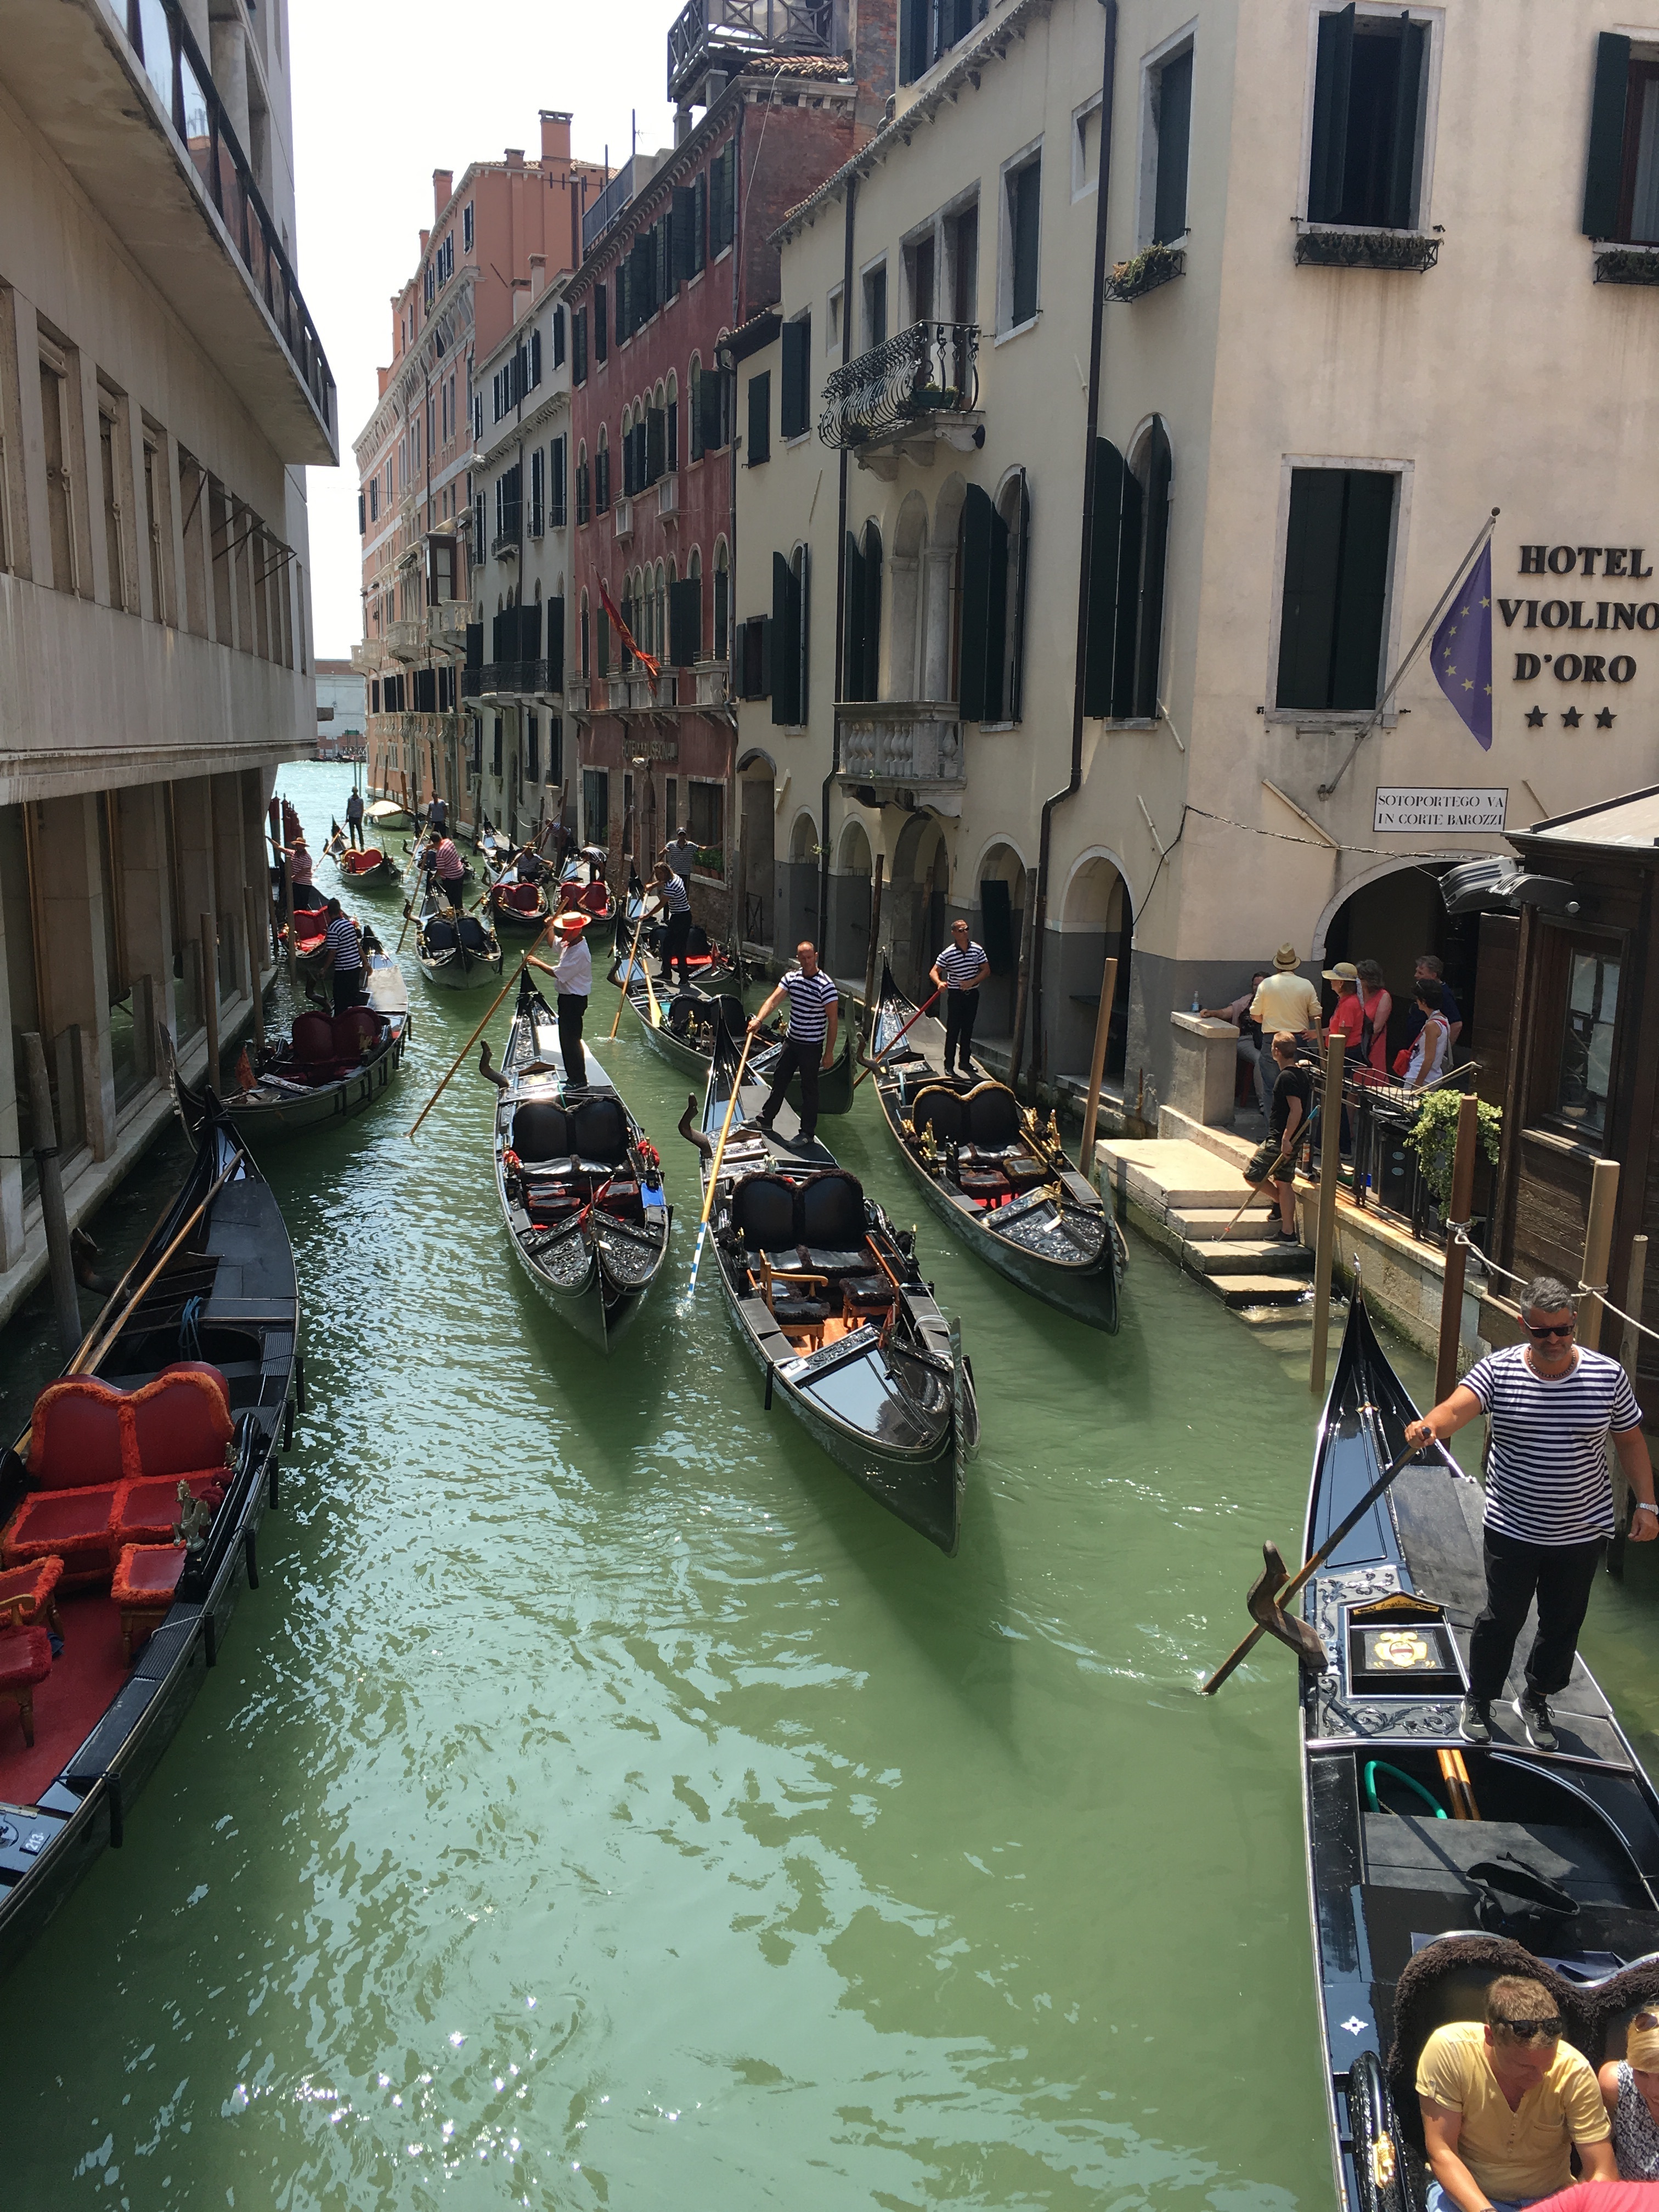
water, boat, canal, vehicle, holiday, italy, venice, tourism, waterway, boating, gondola, watercraft, gondolier, watercraft rowing